Neutrogena

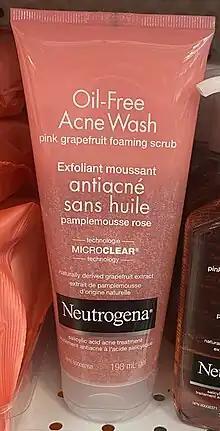
The version of the pink grapefruit "Oil-Free Acne Wash" available in Quebec, Canada.

Neutrogena has a multitude of product lines available in different countries. In the United States, Neutrogena has products in categories such as skin care (including sunscreen and acne treatments), makeup, and hair care.